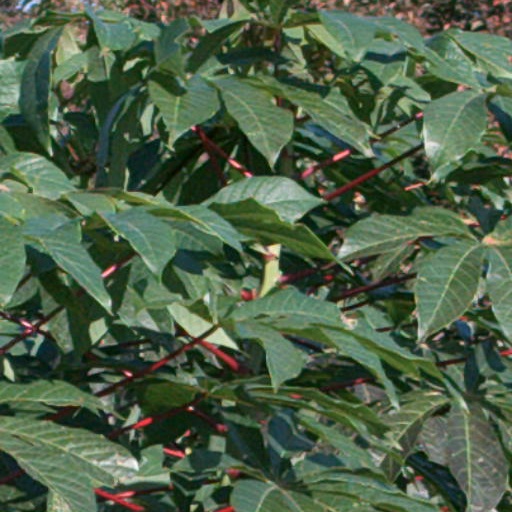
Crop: cassava